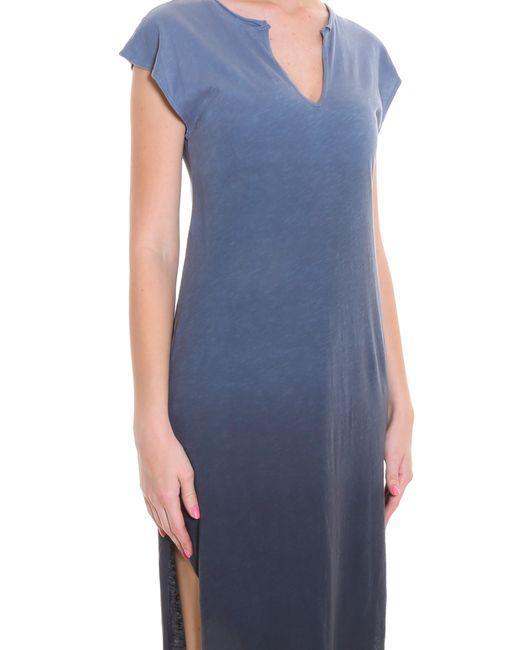
V-Ausschnitt Sommerkleid Kurzarm Lässiges Midikleid Schicker Vintage